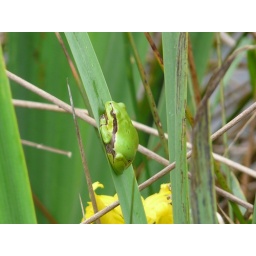
This European tree frog [Hyla arborea] was spotted by the pond at the Maison du Parc.